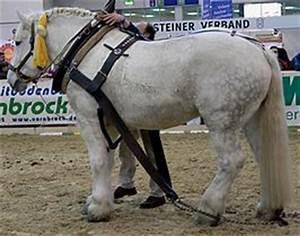
horse